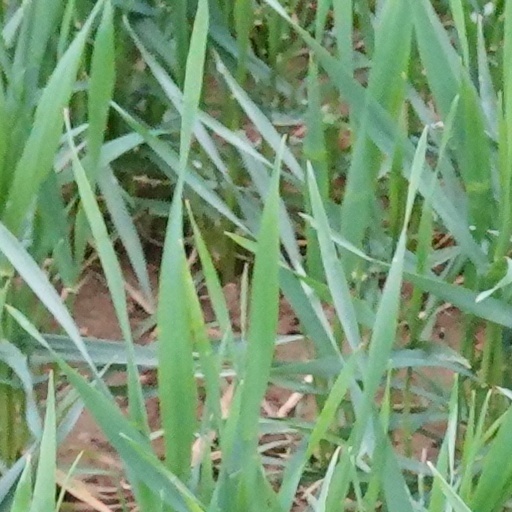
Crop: wheat